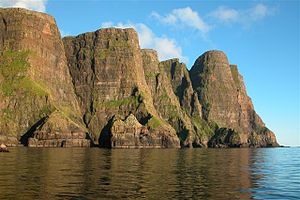
Suðuroy / Geografi / Geologi
Suðuroys sydligste del består af den nederste basaltserie, der er opkaldt efter Beinisvørð, der ses til højre.